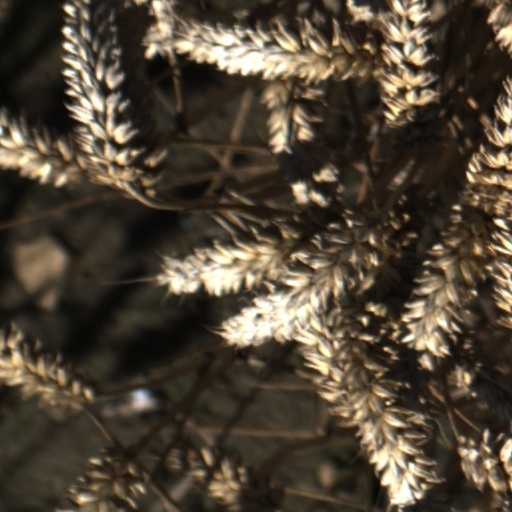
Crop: wheat